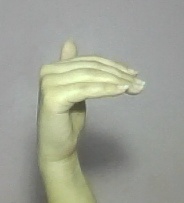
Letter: khaa